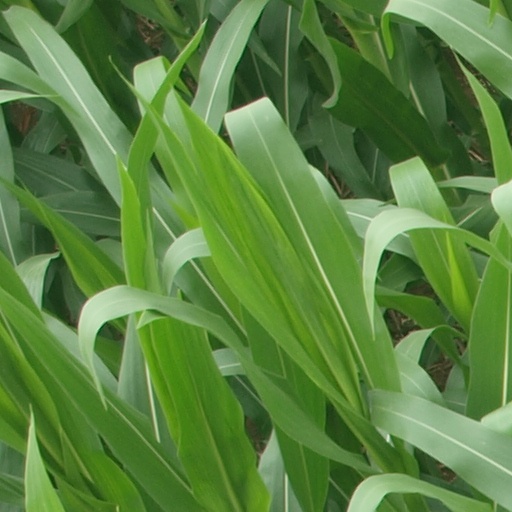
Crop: maize; corn